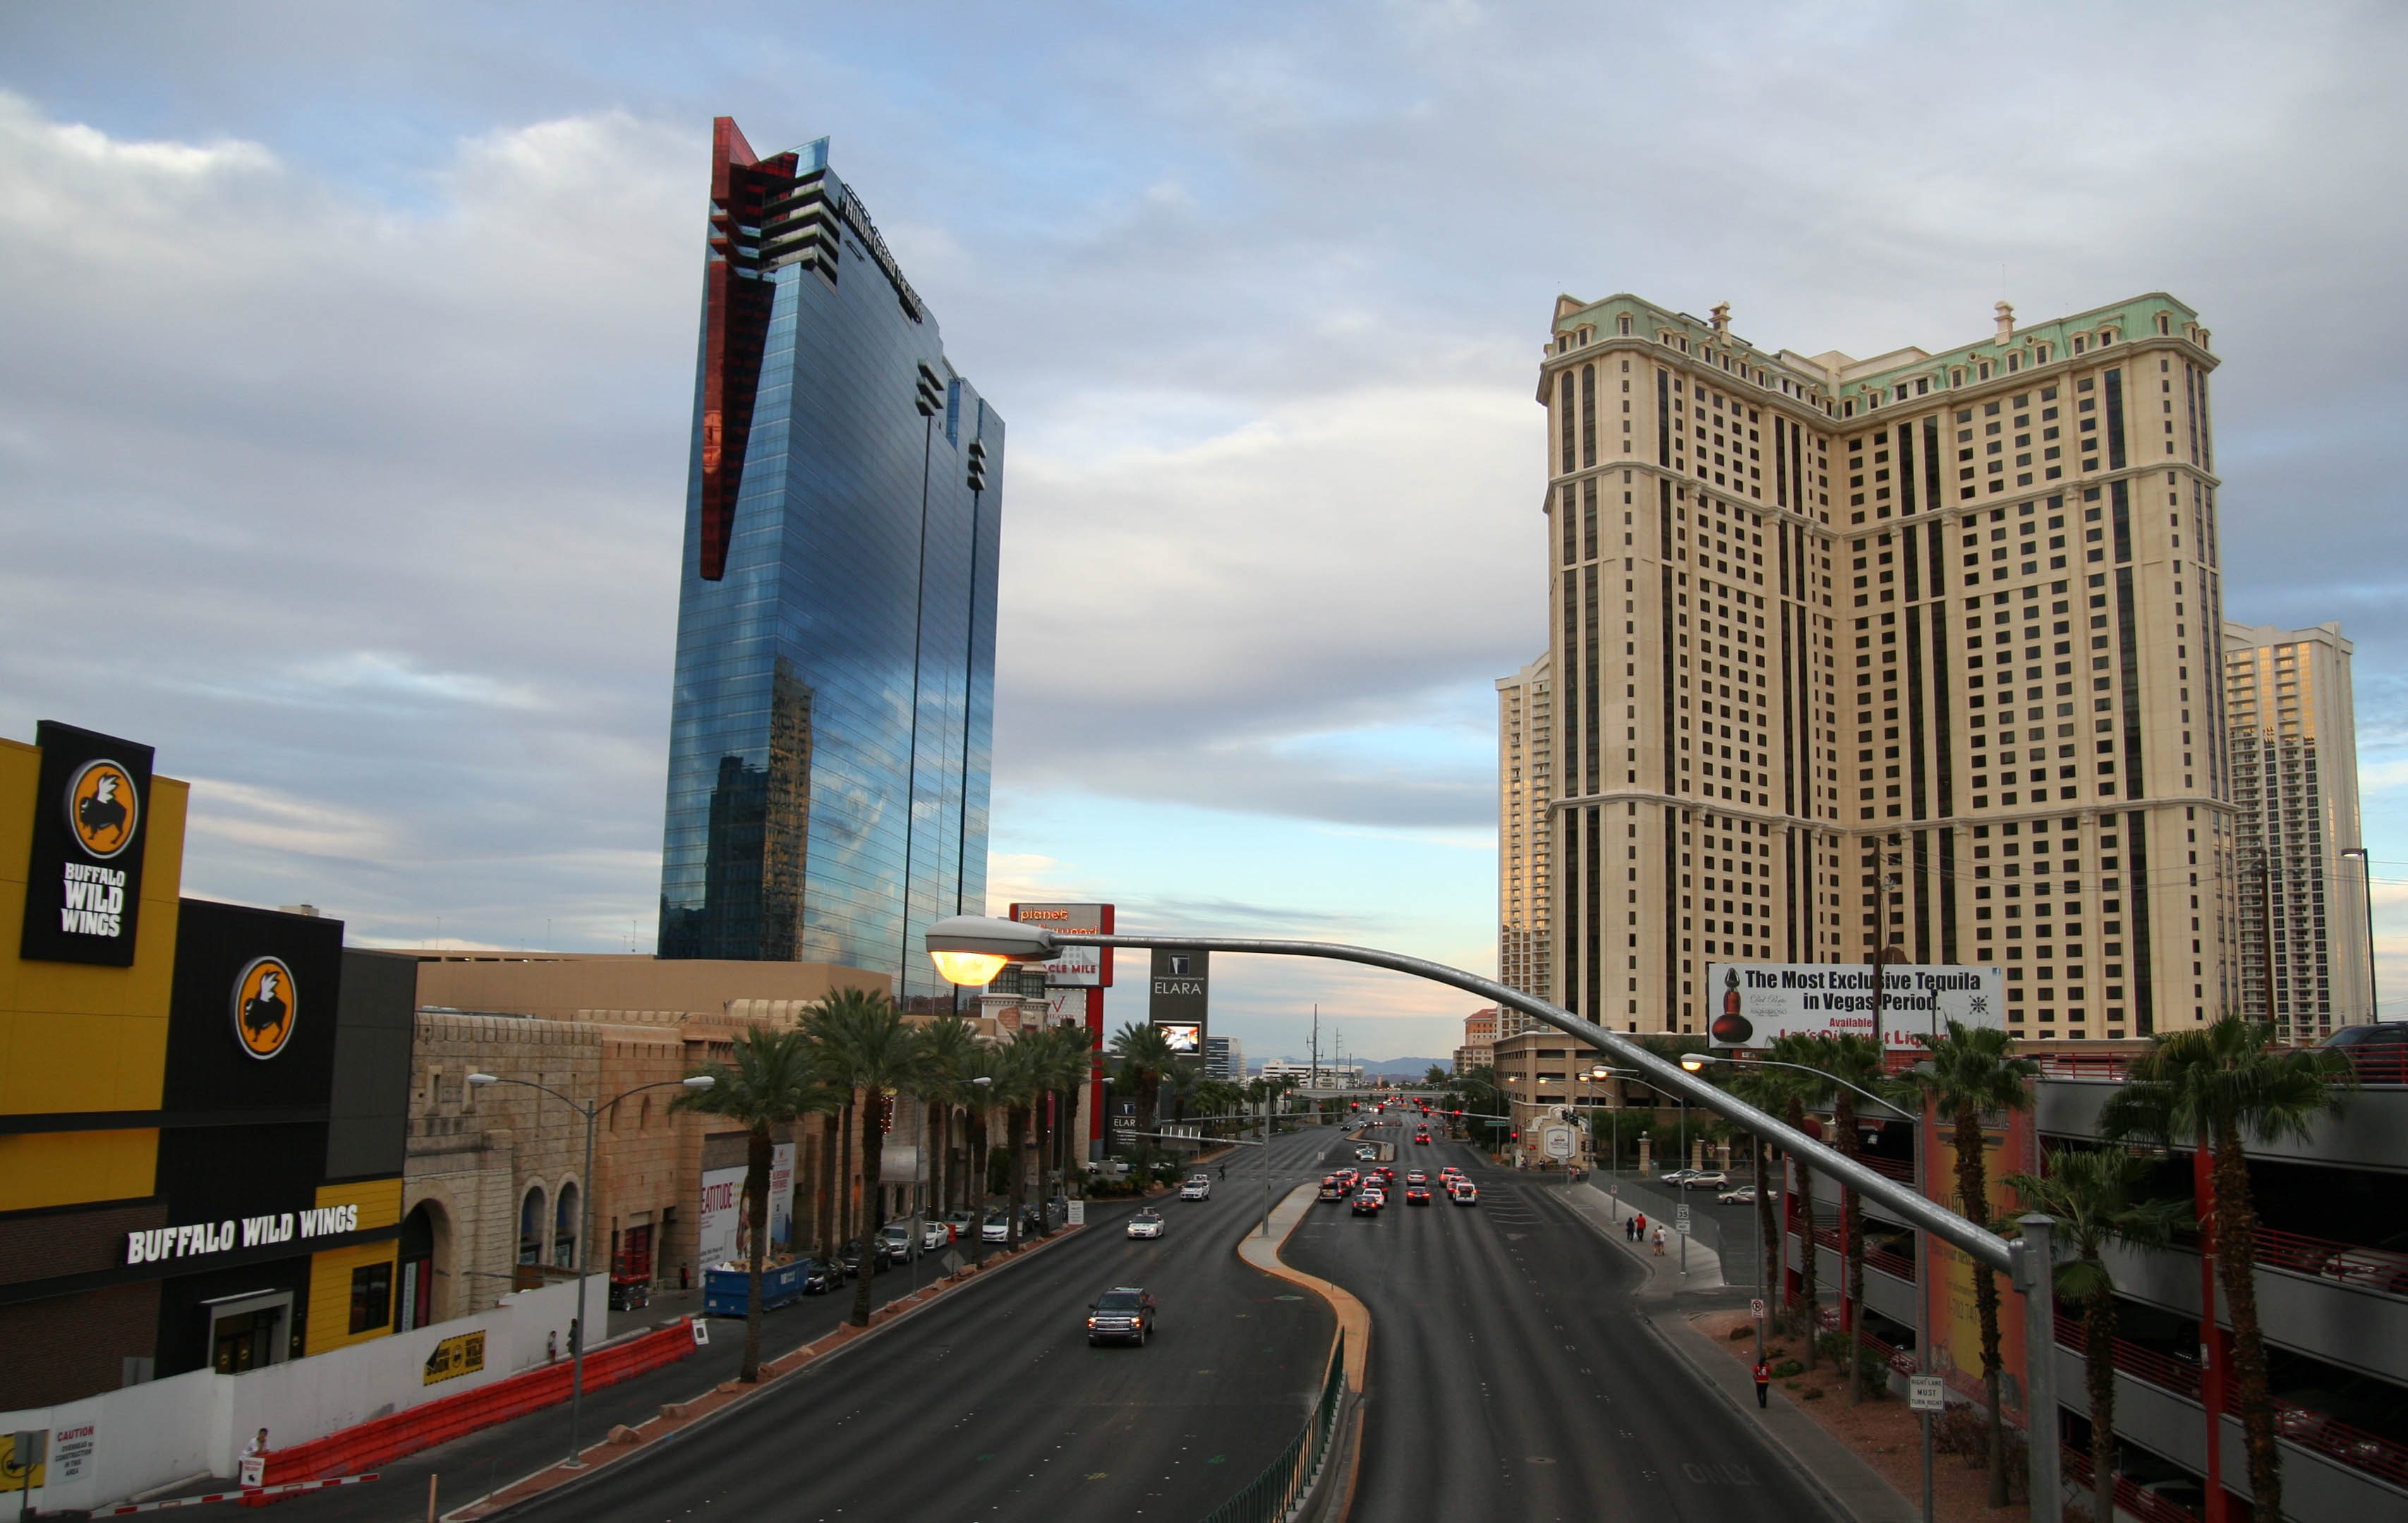
architecture, road, skyline, street, city, skyscraper, cityscape, downtown, transport, landmark, tower block, public transport, metropolis, urban area, residential area, metropolitan area